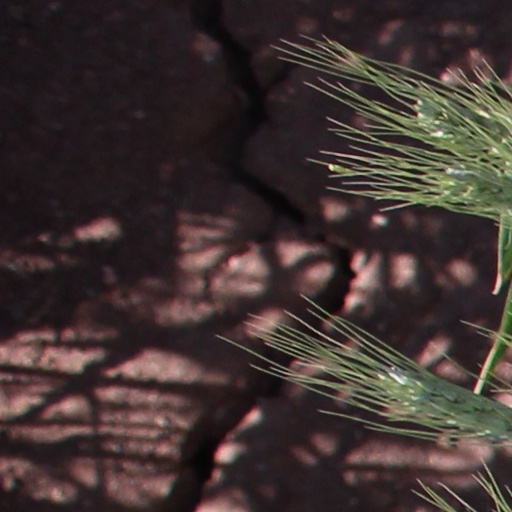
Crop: wheat